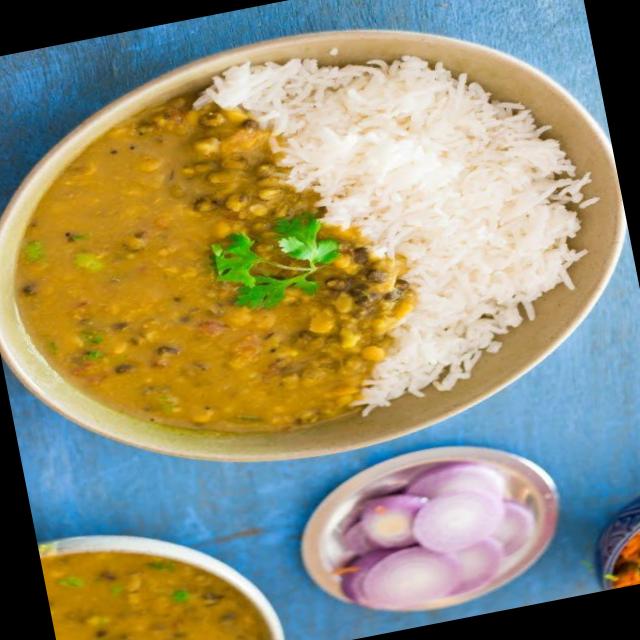
Dish: dal_makhani